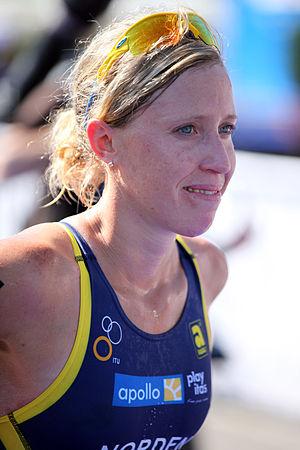
Lisa Norden née le 24 novembre 1984 à Kristianstad en Suède est une triathlète professionnelle, médaillée olympique et championne du monde de triathlon. Elle pratique également le cyclisme sur route.
Les Championnats du monde de triathlon 2012 sont composés de 8 courses organisées par la Fédération internationale de triathlon dont 1 grande finale. Chacune des courses est disputée au format olympique soit 1 500 m de natation, 40 km de cyclisme et 10 km de course à pied. La course prévue le 15 mai 2011 à Yokohama au Japon a été reportée au 19 septembre de la même année après la grande finale de Pékin, en raison du séisme de mars 2011 et de ses conséquences. Cette course est comptabilisée comme la première manche de ces Championnats du monde de triathlon 2012.